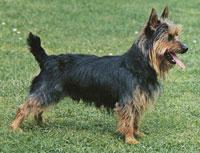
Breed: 202-n000020-Australian_terrier